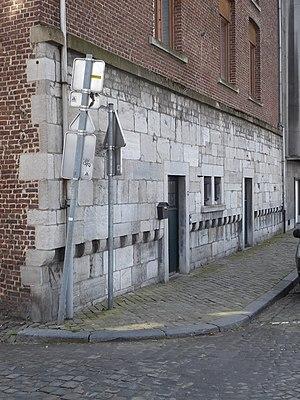
Portion de muraille (probablement du 16ème siècle) réemployeé comme soubassement de deux bâtiments du Quai Sainte Barbe, de part et d'autre de la Place Sainte-Barbe.
Cette page regroupe une partie du patrimoine immobilier classé de la ville belge de Liège.
Le quai Sainte-Barbe est une artère de Liège située à Outremeuse, sur la rive droite de la Meuse, en amont du pont Maghin et entre le quai des Tanneurs et le quai Godefroid Kurth.